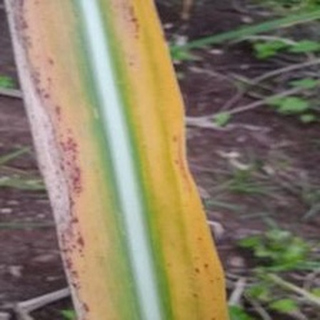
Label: sugarcane_yellow_leaf_disease